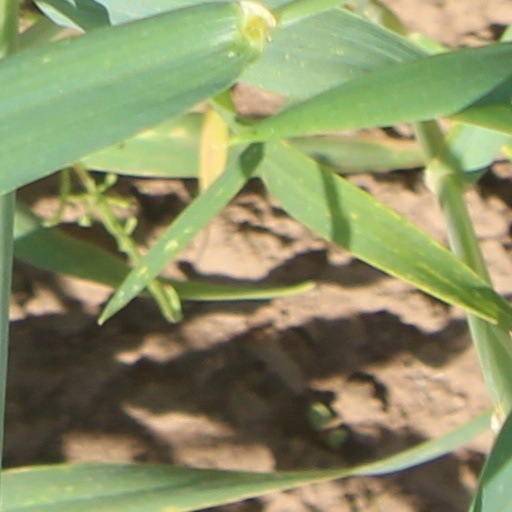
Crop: wheat